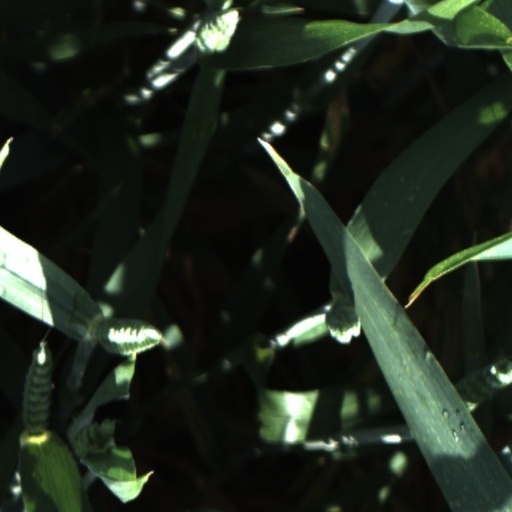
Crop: wheat